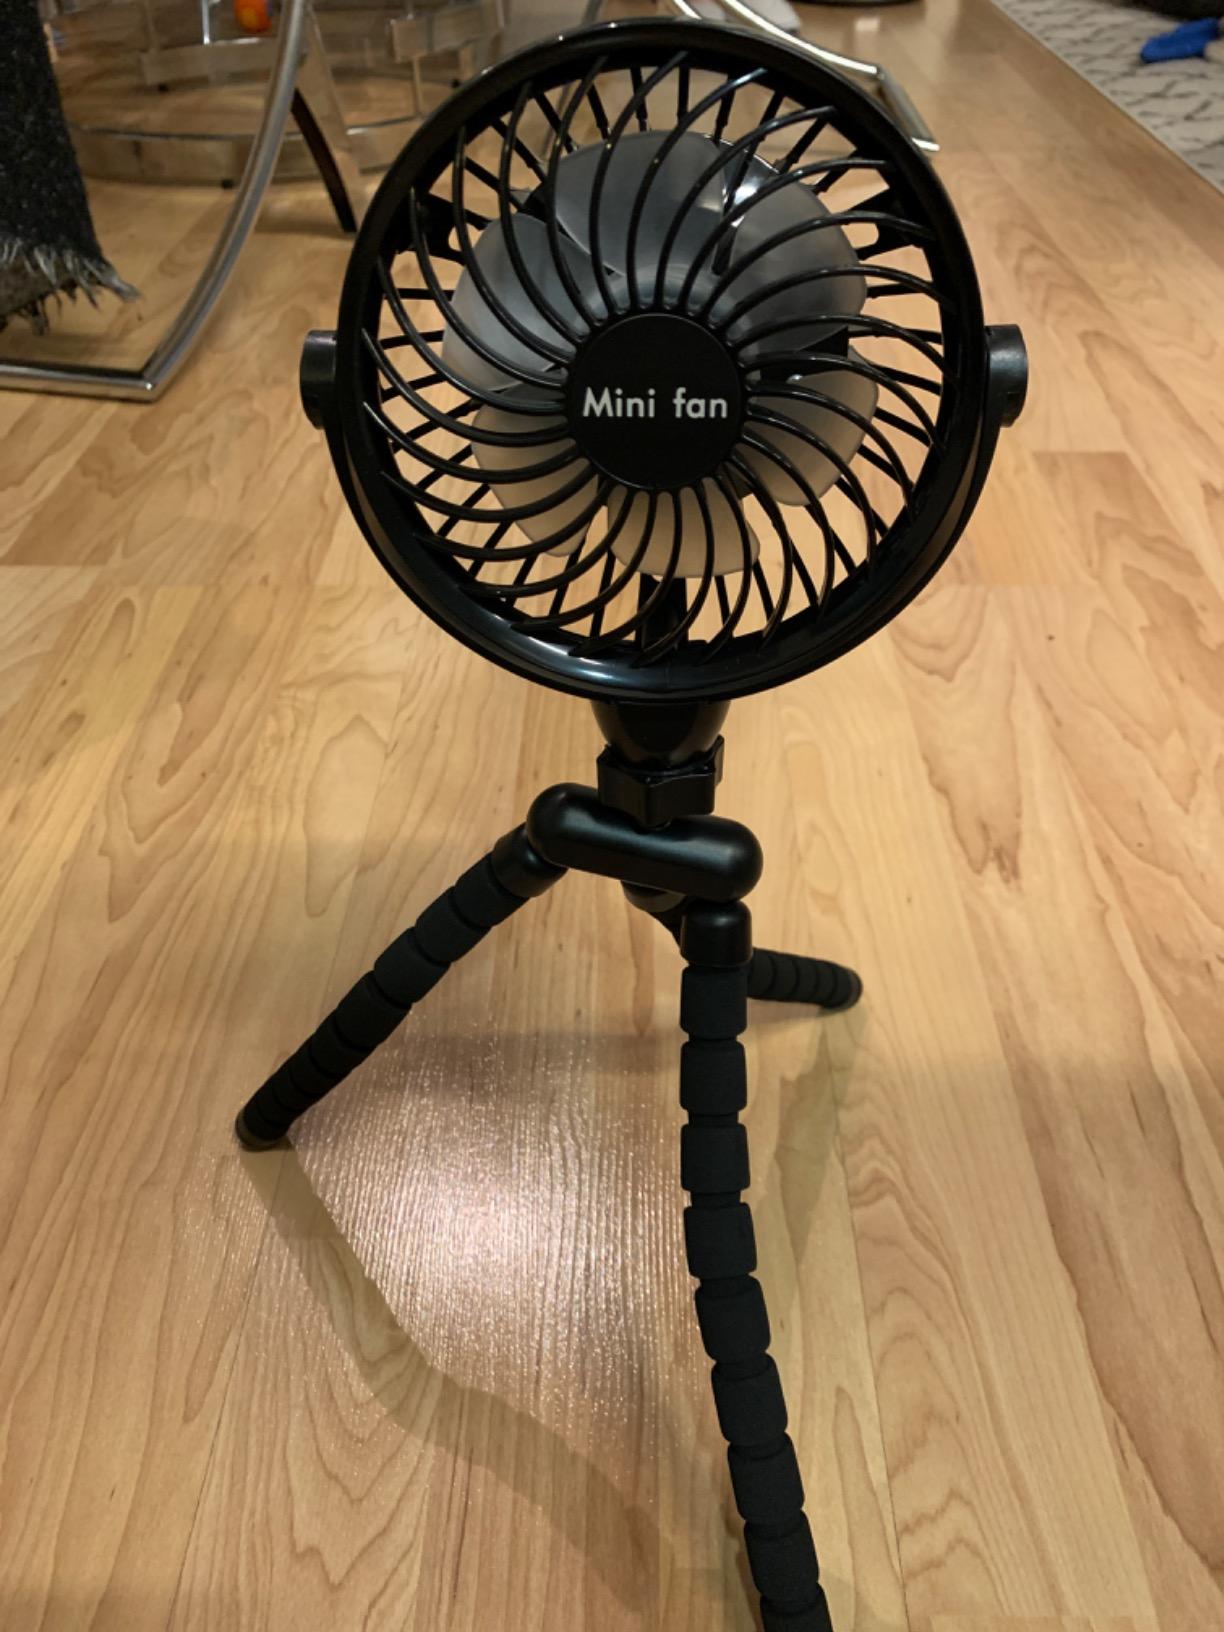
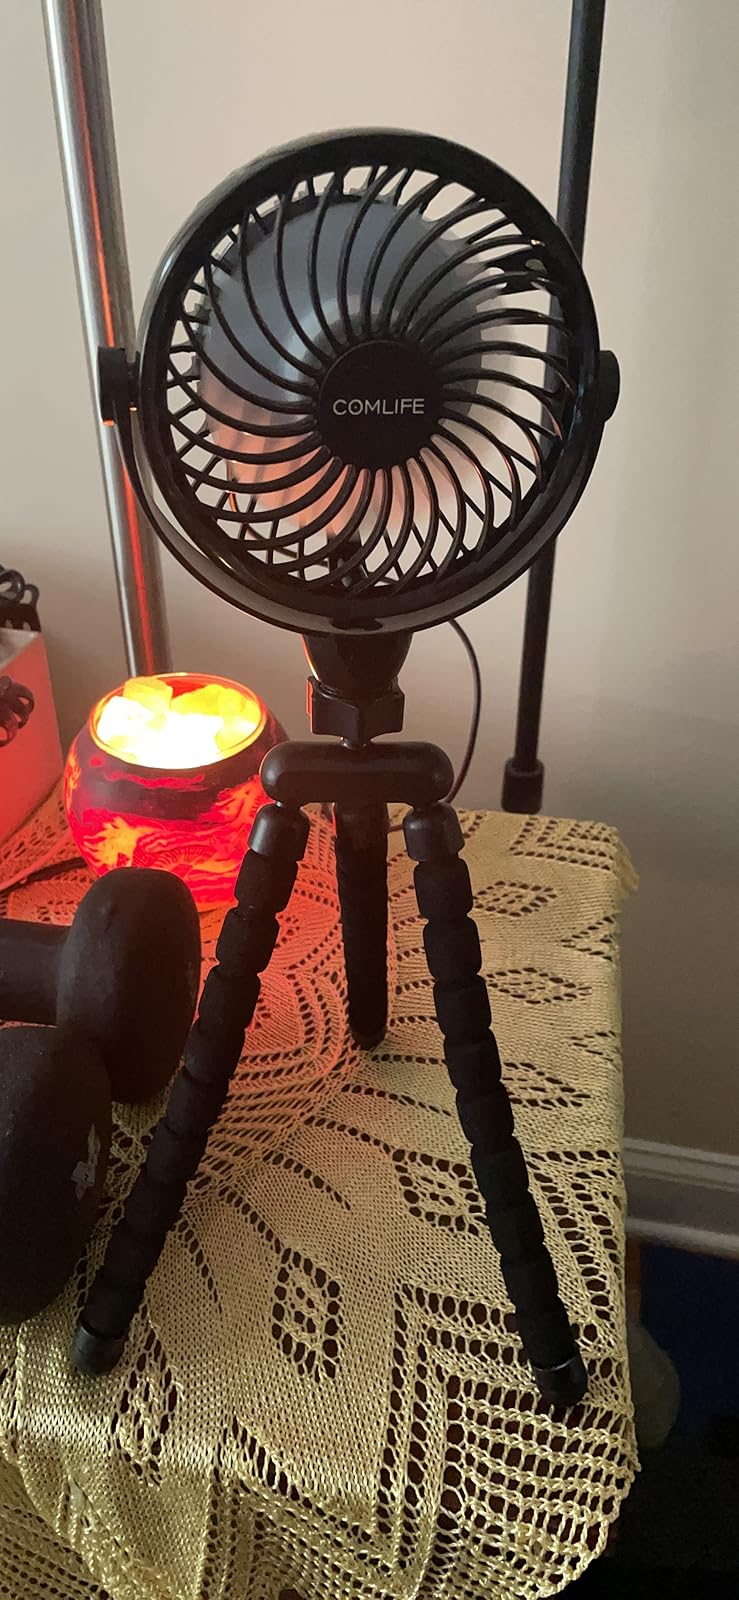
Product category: fan
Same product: yes